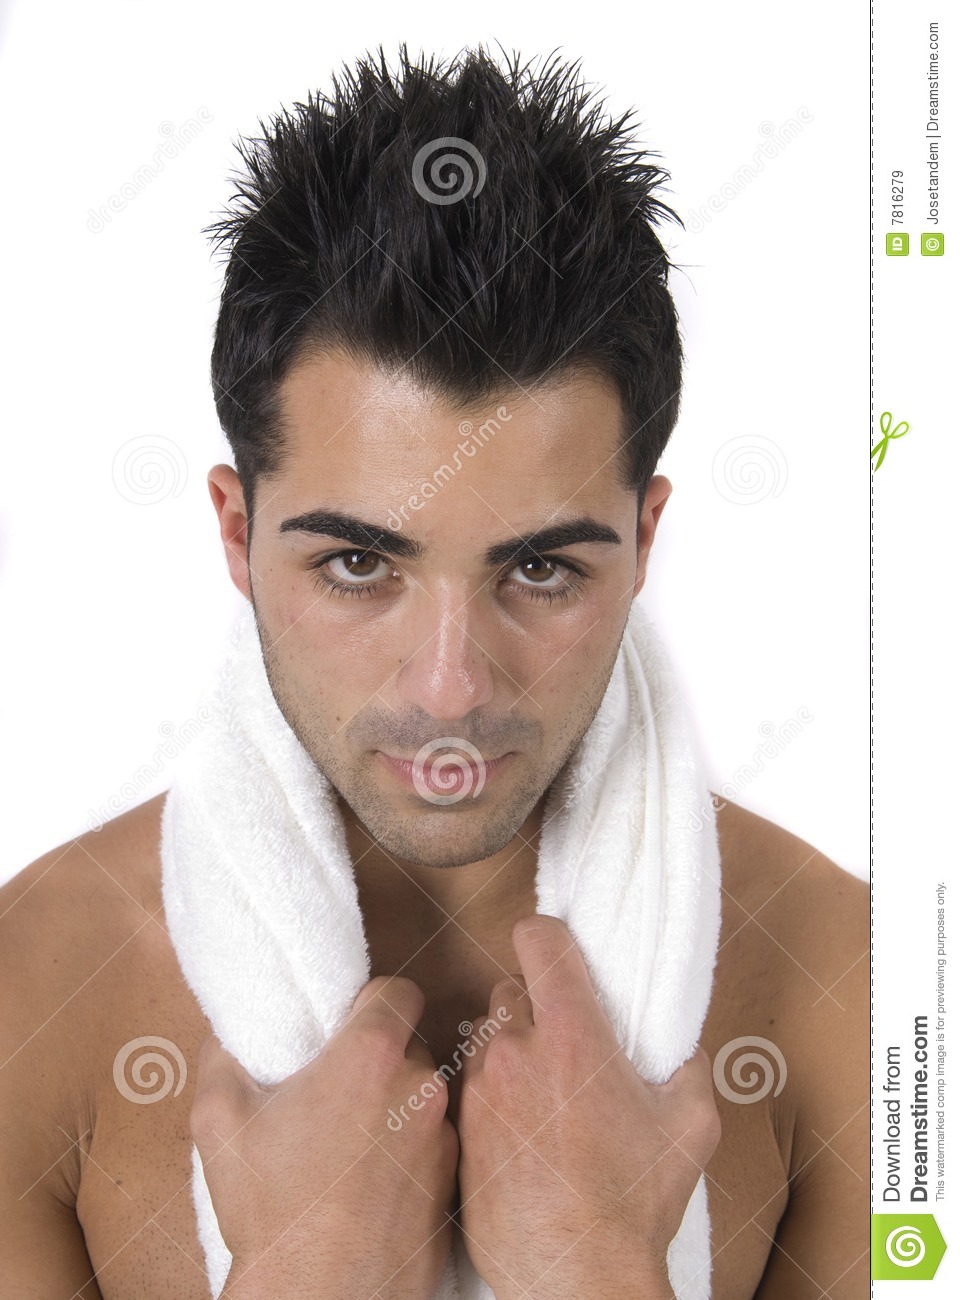
Gender: men